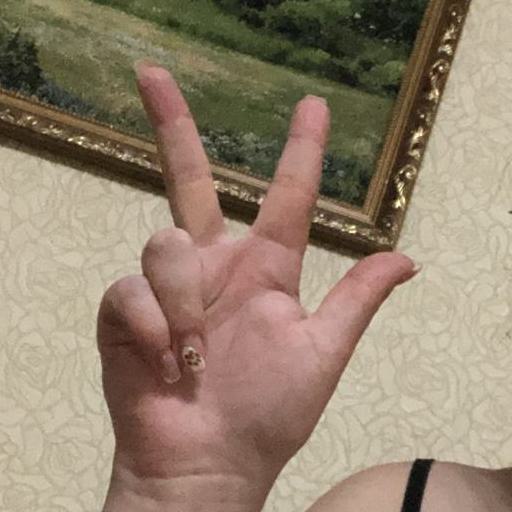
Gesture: three2